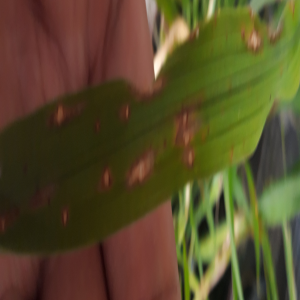
Disease: Blast